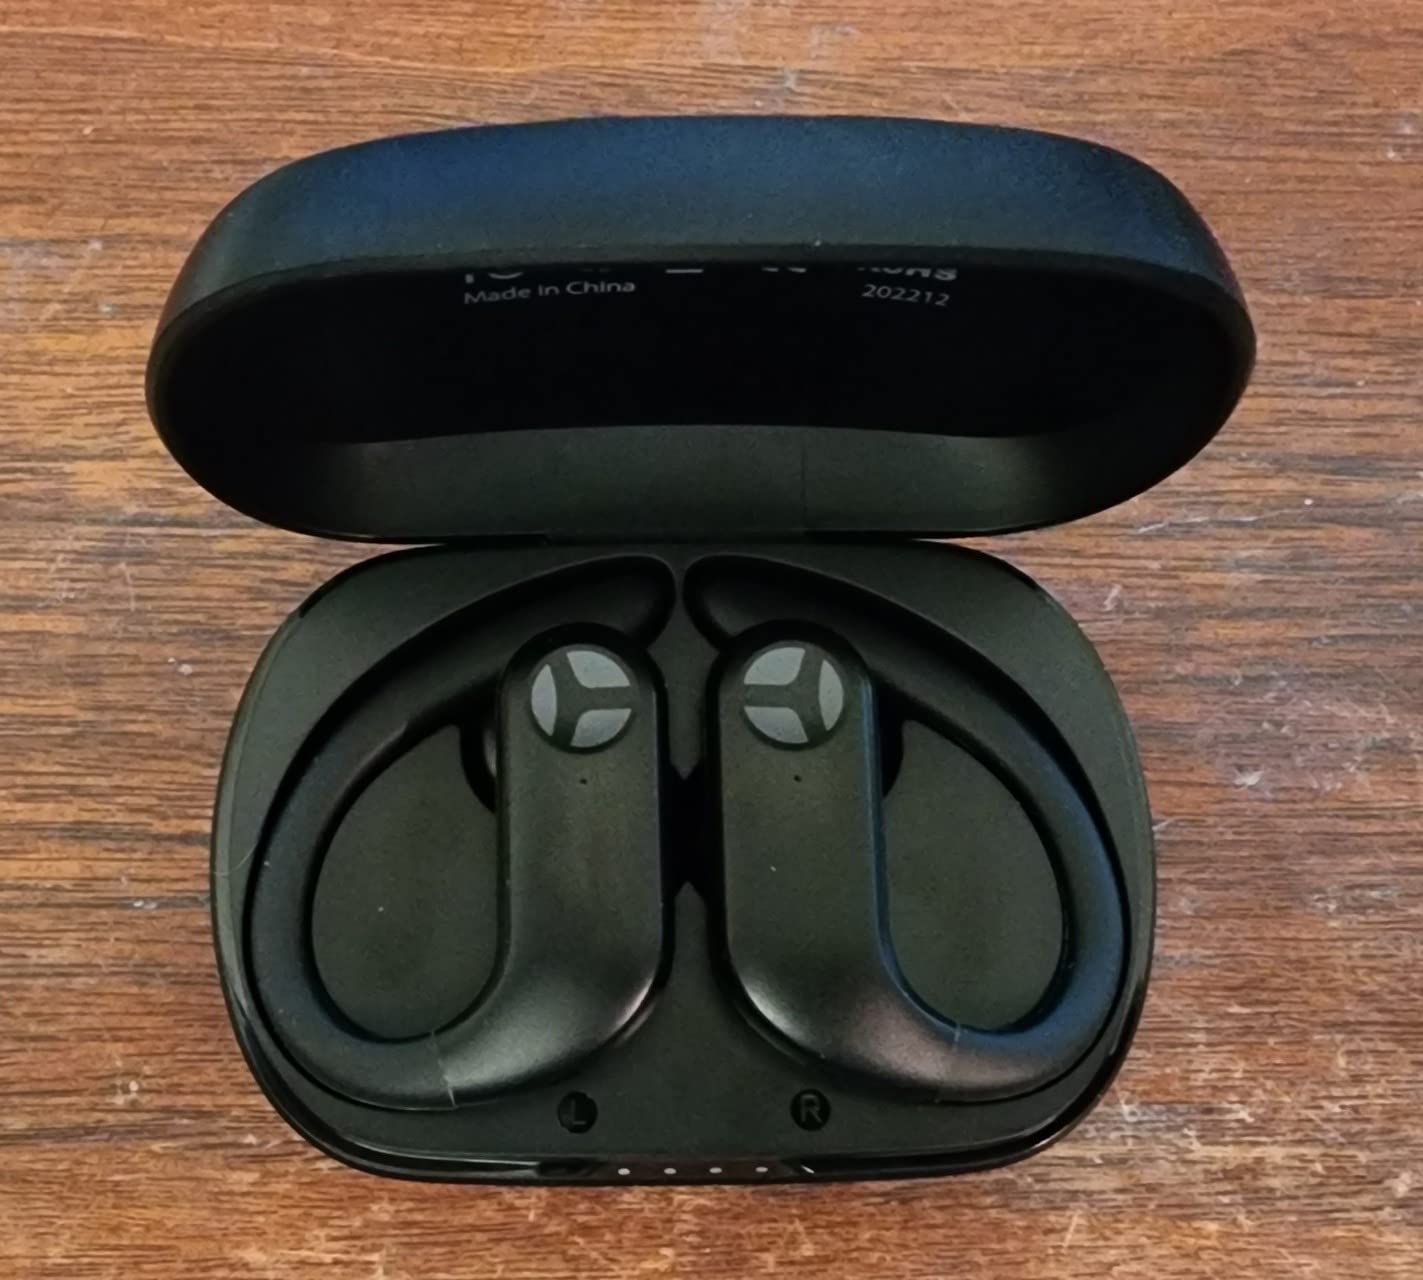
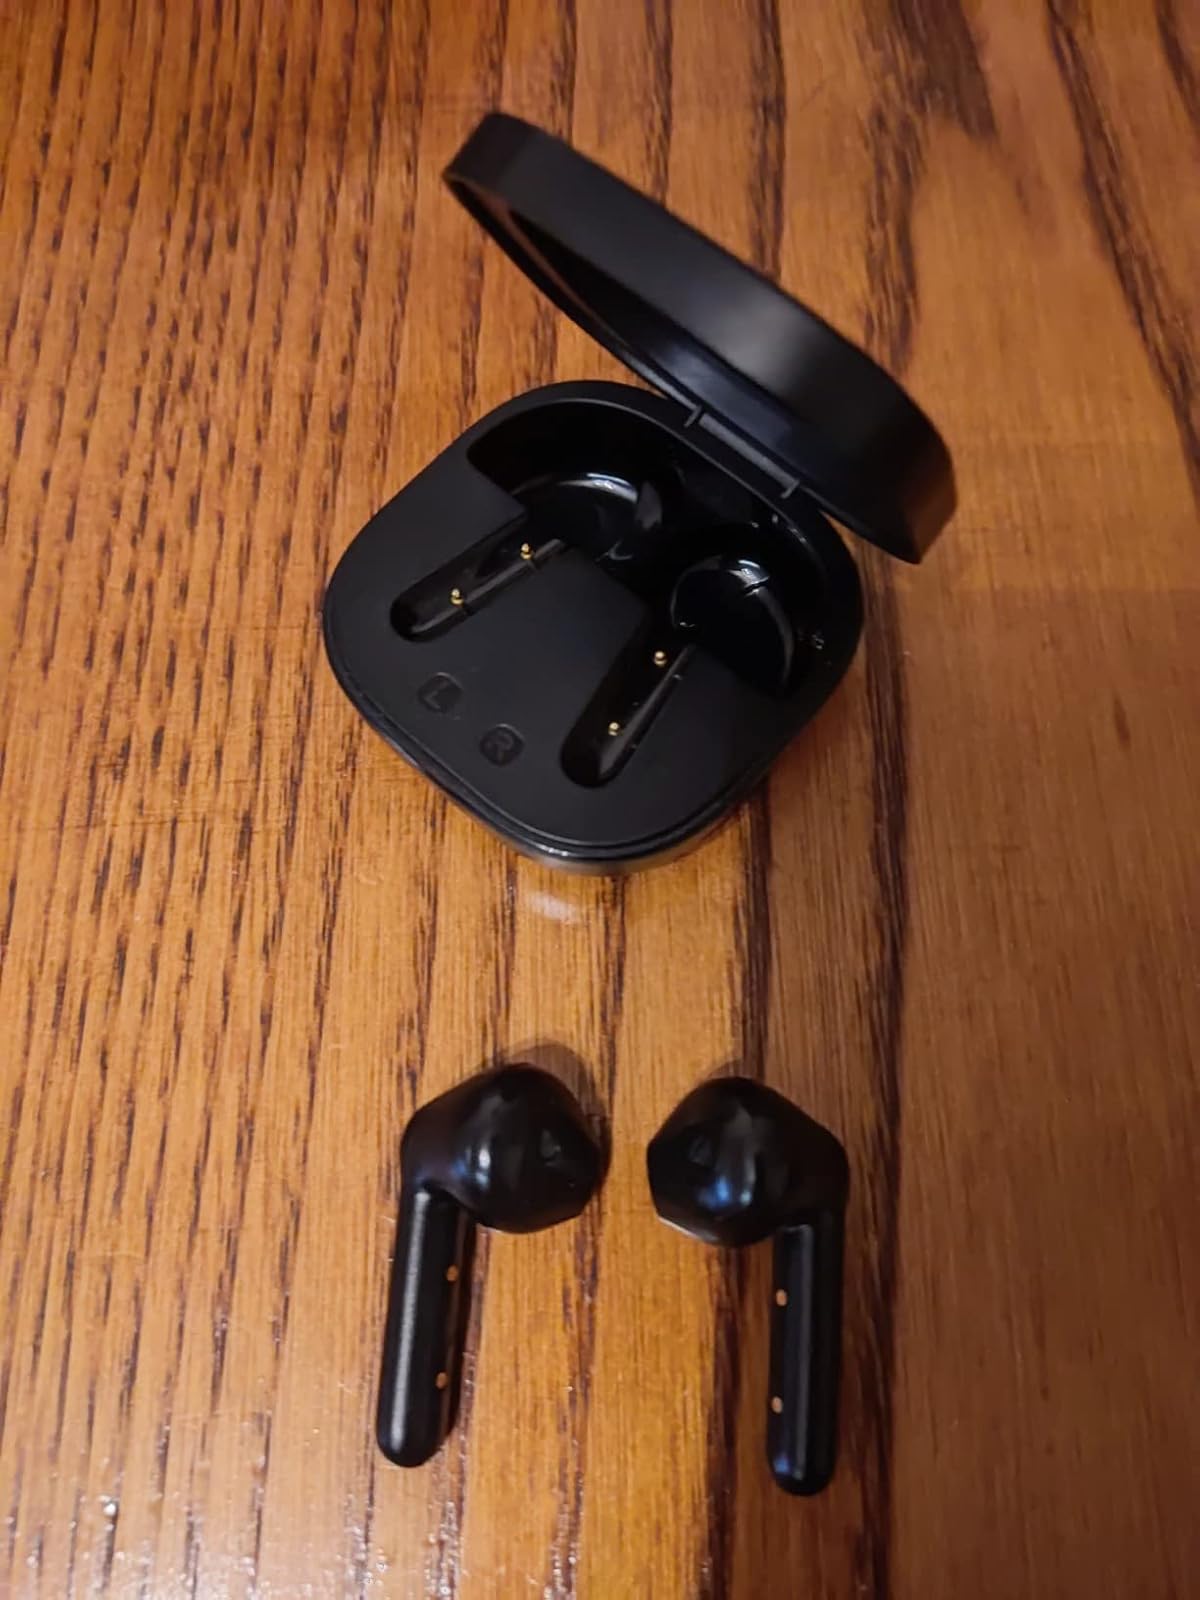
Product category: earbuds
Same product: no